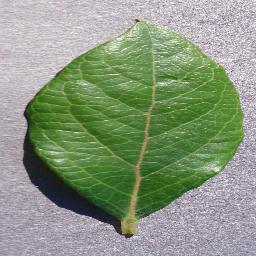
Label: Blueberry___healthy